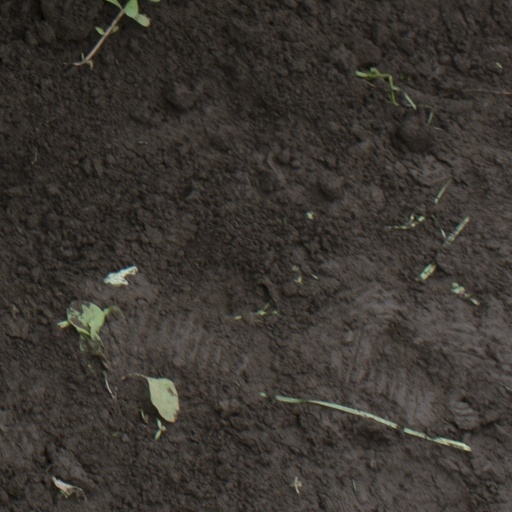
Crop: soybean